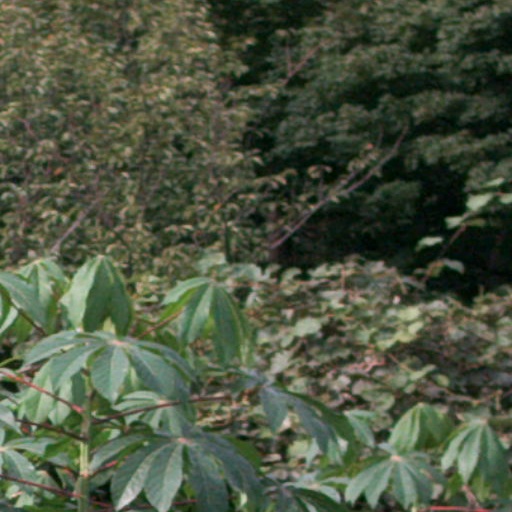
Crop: cassava